Neermahal

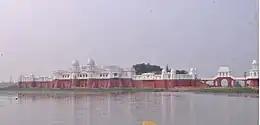
A panoramic view of the palace.

The palace is the largest of its kind in India and the only one in Eastern India. There are only two water palaces in India, the other one being the Jal Mahal in Rajasthan. However, the latter is significantly smaller in size than Neermahal.